George Washington University

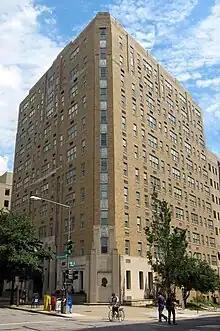
The Burns Building, which houses several medical research centers

Established in July 1997, and renamed in March 2014, the Milken Institute School of Public Health brought together three longstanding university programs in the schools of medicine, business, and education that have since expanded substantially. Today, more than 900 students from nearly every U.S. state and more than 35 nations pursue undergraduate, graduate, and doctoral-level degrees in public health. Its student body is one of the most ethnically diverse among the nation's private schools of public health.